St. Vincent de Paul Church (Pontiac, Michigan)

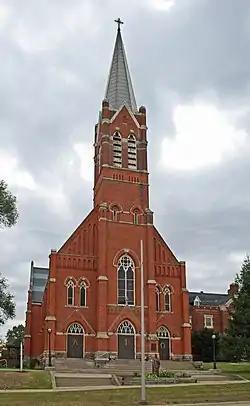

The St. Vincent DePaul Catholic Church, Convent, and School is a historic church located at 46408 Woodward Avenue in Pontiac, Michigan. It was designated a Michigan State Historic Site in 1987 and listed on the National Register of Historic Places in 1989.